White Line Fever (film)

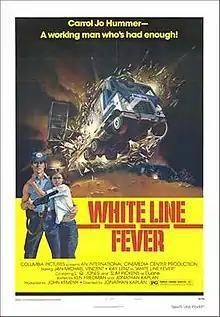
Theatrical release poster

White Line Fever is a 1975 Canadian-American action crime neo-noir film directed by Jonathan Kaplan and starring Jan-Michael Vincent.